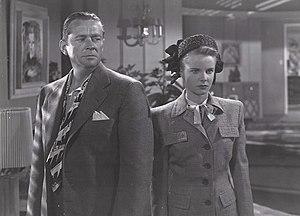
Une fille perdue est un film américain réalisé par Alfred Santell, sorti en 1946.